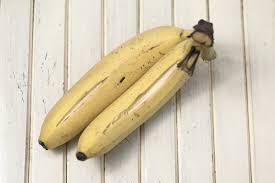
Ndizi ambayo imewekwa kwenye meza, ndizi hizi mbili zimeweza kuiva na ndio maana imebadilisha rangi kuwa ya manjano.